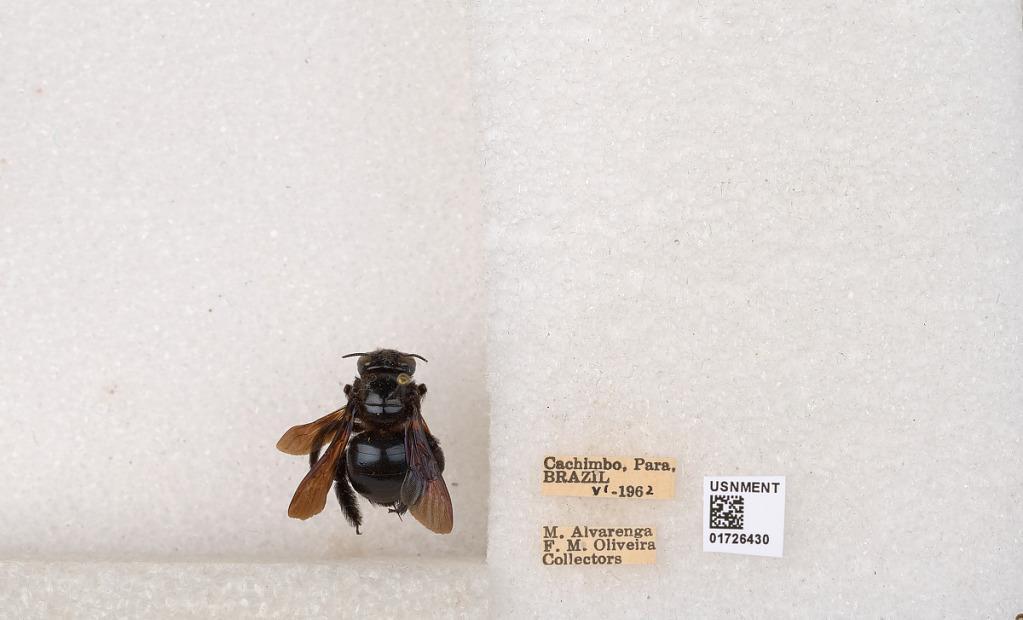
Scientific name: Xylocopa (Schonnherria) macrops Lepeletier
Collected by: M. Alvarenga & F. Oliveira
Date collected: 1962-6-1
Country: Brazil
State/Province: Para
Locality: Cachimbo